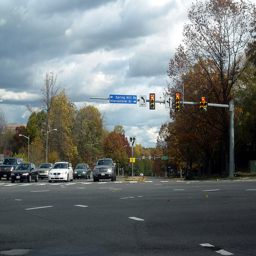
Various cars passing an intersection under traffic lights.
a number of cars on a city street
A group of cars waiting at a stoplight.
Cars are waiting at a street light intersection.
Traffic stopped at an intersection with a red traffic signal.